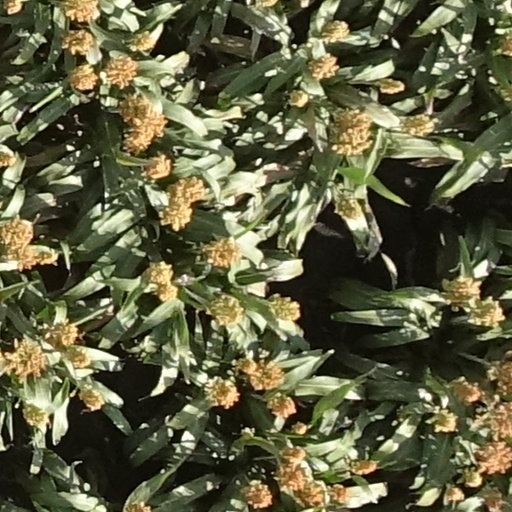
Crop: sorghum